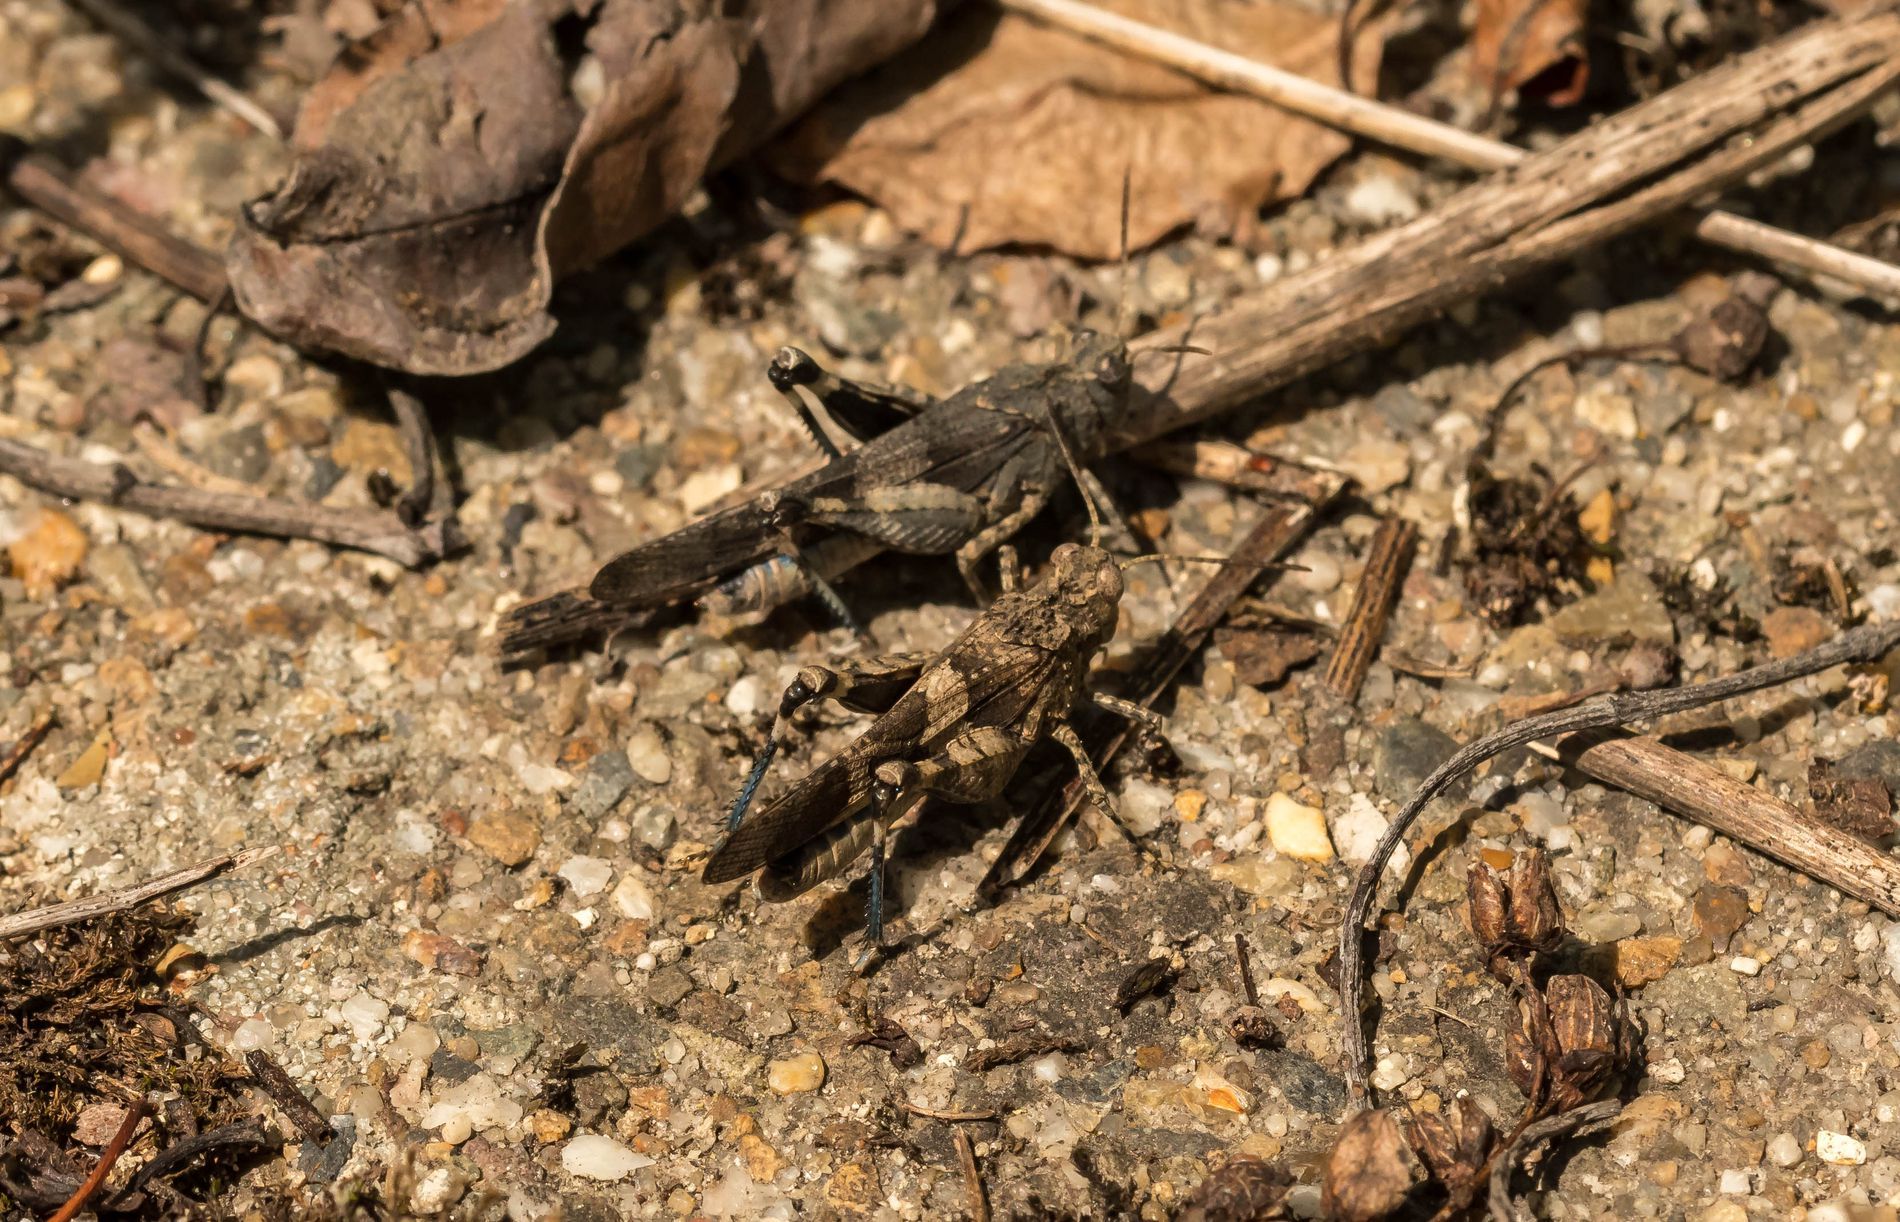
Ground Insects
The picture shows two insects on the ground. The ground is made of small rocks and dirt, with some dry leaves and small sticks scattered around. One insect is darker . The other insect is lighter brown. There are also some small pieces of dry plant matter and dark spots on the ground.
A close up Photo looking down at the insects on the ground. The setting appears to be outdoors on dry earth. The atmosphere feels natural and still, like a quiet moment in nature. The colors are mostly browns and grays from the ground, leaves, and sticks, with the insects also in shades of brown and gray, helping them blend in.
Labels: Animal, Cricket Insect, Insect, Invertebrate, Spider, Lizard, Reptile, Gecko, Soil, Rocky Ground
Camera: NIKON CORPORATION NIKON D7500
Lens: 105.0 mm f/2.8, Sigma Macro 105mm F2.8 EX DG OS HSM
Aperture: F13
Exposure: 1/1600 sec
ISO: 800
Focal length: 105.0 mm